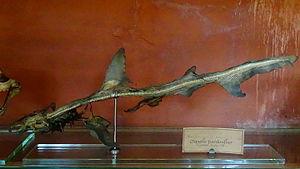
Sphyrna tudes - Zygaena tudes - Squale pantouflier - Requin-marteau à petits yeux - squelette mnhn Paris
Le Requin-marteau à petits yeux est un poisson de la famille des Sphyrnidae qui se rencontre, dans l'Atlantique, le long des côtes sud-américaines.